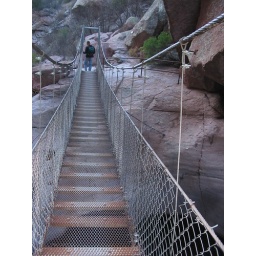
suspension bridge over the canyon